Geena Rocero

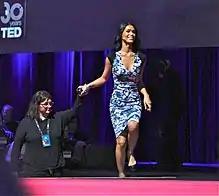
Rocero takes the stage in Vancouver to come out as transgender on International Transgender Day of Visibility, March 2014

Rocero was discovered by a fashion photographer in a restaurant on the Lower East Side of Manhattan when she was 21 years old. She was then signed to NEXT Model Management and spent 12 years modeling for international swimsuit and beauty editorials, earning herself a large fan base.